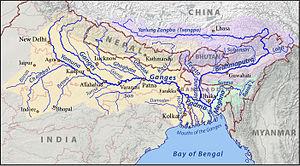
La Subansiri est une rivière indienne et tibétaine, affluent du Brahmapoutre, d'une longueur de 442 km. Elle coule dans les états de l'Assam et de l'Arunachal Pradesh.
Le Lohit est une rivière de l’Arunachal Pradesh, dans l’Inde du Nord.
Cet article liste des principaux cours d’eau de Chine. Ceux-ci sont regroupés par exutoire puis bassin versant en progressant du nord au sud.
Le Gange est un fleuve de la plaine indo-gangétique, au nord de l'Inde. Sa longueur varie suivant les sources de 2 500 à 3 000 km, son bassin couvre 907 000 km² et son delta est commun avec celui du Brahmapoutre.